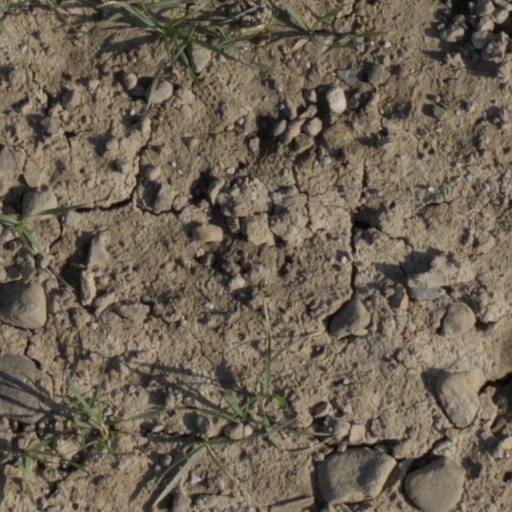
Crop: wheat